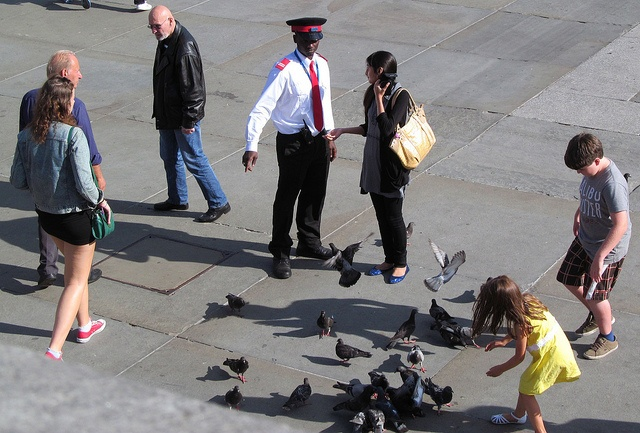
A group of people walking around a flock of birds.
A little girl is standing amongst a group of birds.
People walking and talking while a girl feds pigeons.
People standing in the street, surrounding pigeons.
LADY TALKING TO A MAN IN UNIFORM, CHILDREN FEEDING THE BIRDS